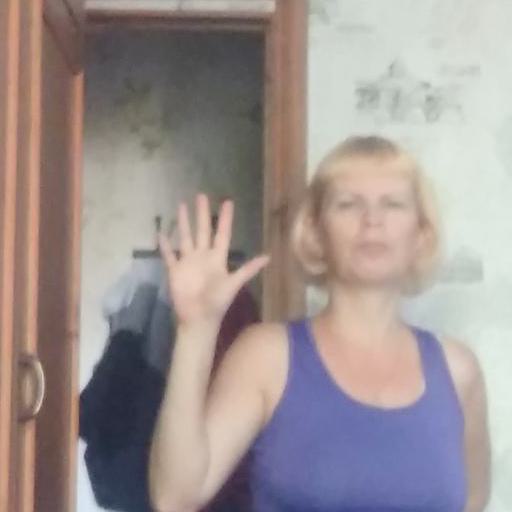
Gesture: palm